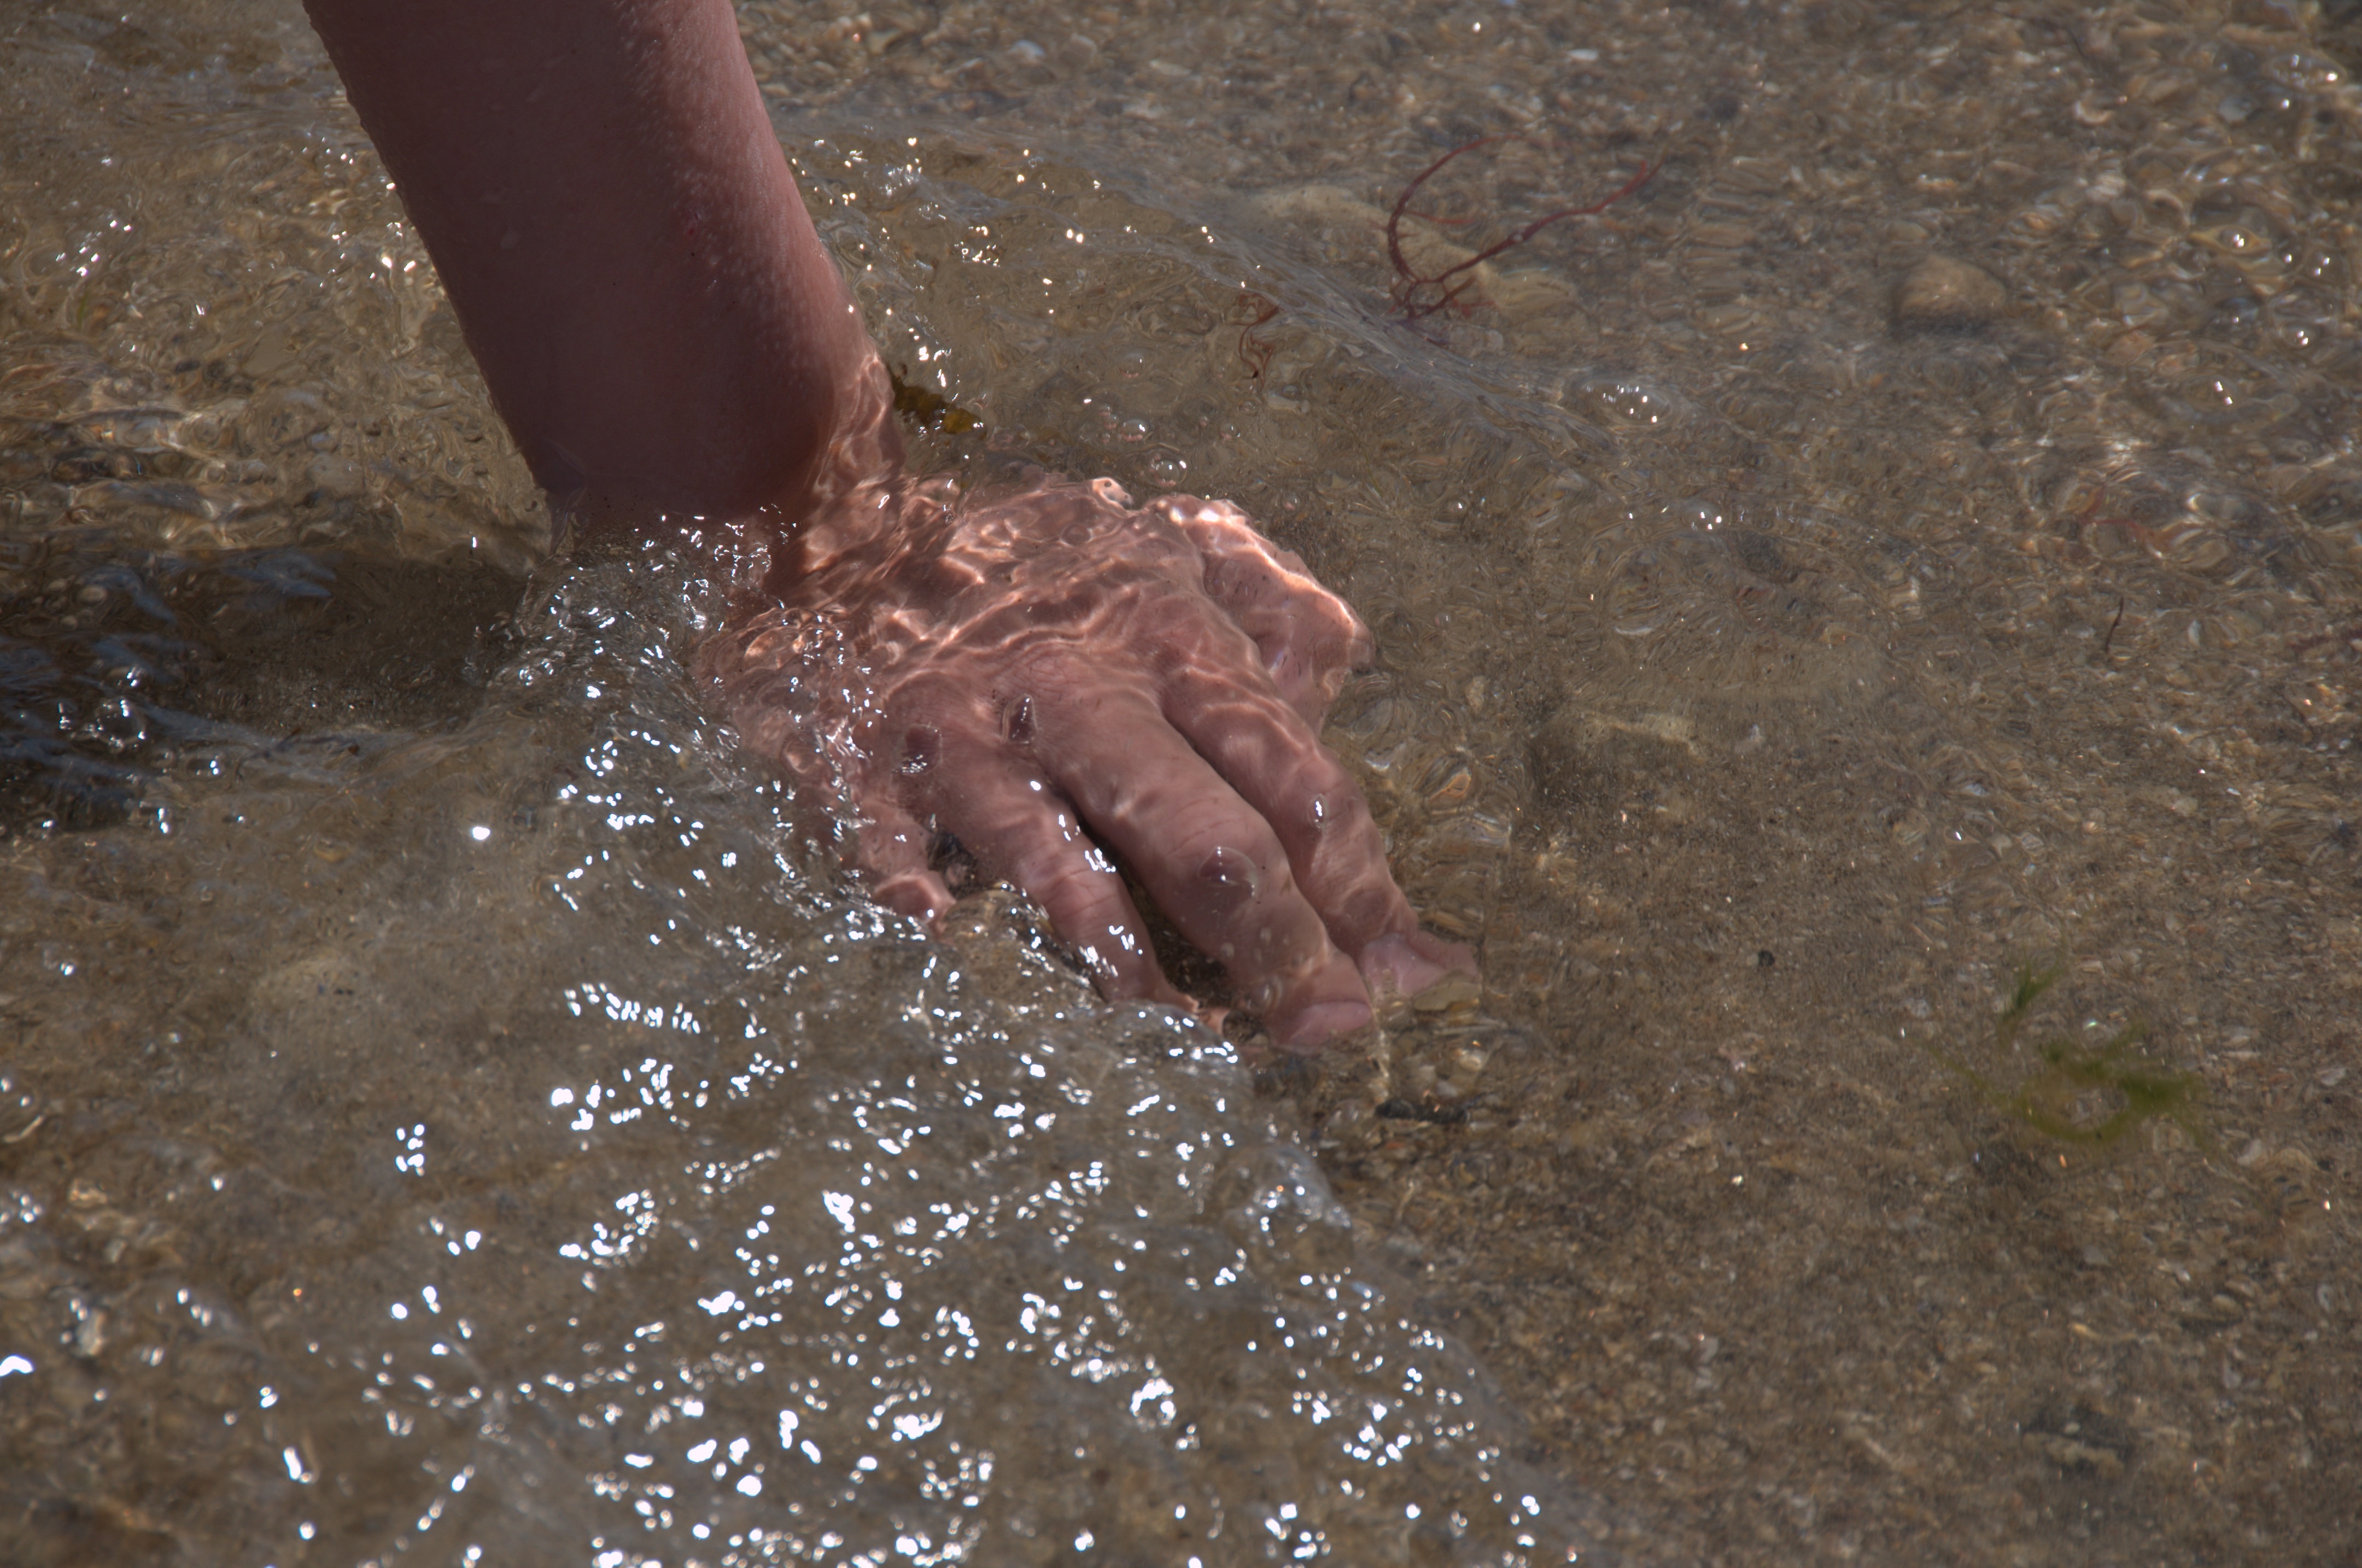
hand, beach, sea, water, sand, rock, summer, reflection, mud, soil, material, refreshment